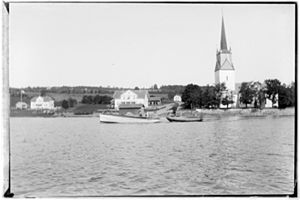
Ringsaker
Tingnes i Ringsaker
Ringsaker er en kommune i Innlandet fylke i Norge. Den grænser i nordvest til Lillehammer, i nord til Øyer, Stor-Elvdal og Åmot, i øst til Hamar, i syd til Stange og Østre Toten og i vest til Gjøvik kommune. Højeste punkt er Tua der er 1.091 moh. Kommunen havde i 2019 34.736 indbyggere.